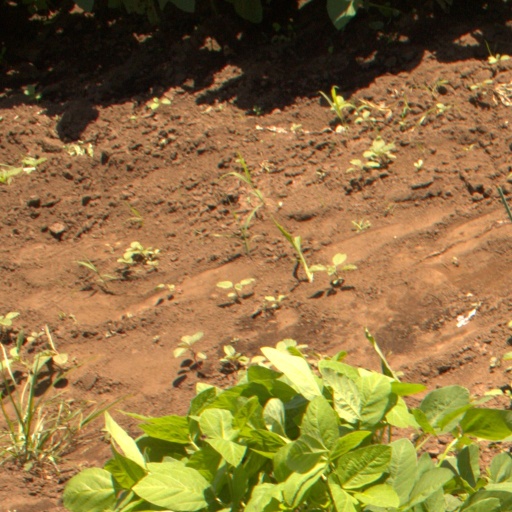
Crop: soybean